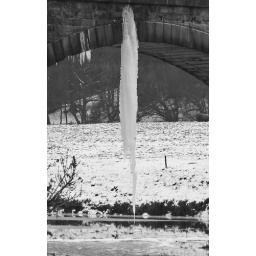
Icicle from a bridge over the river ribble, east lancs, England.